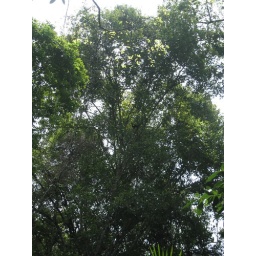
There's a monkey in that tree (no, really)